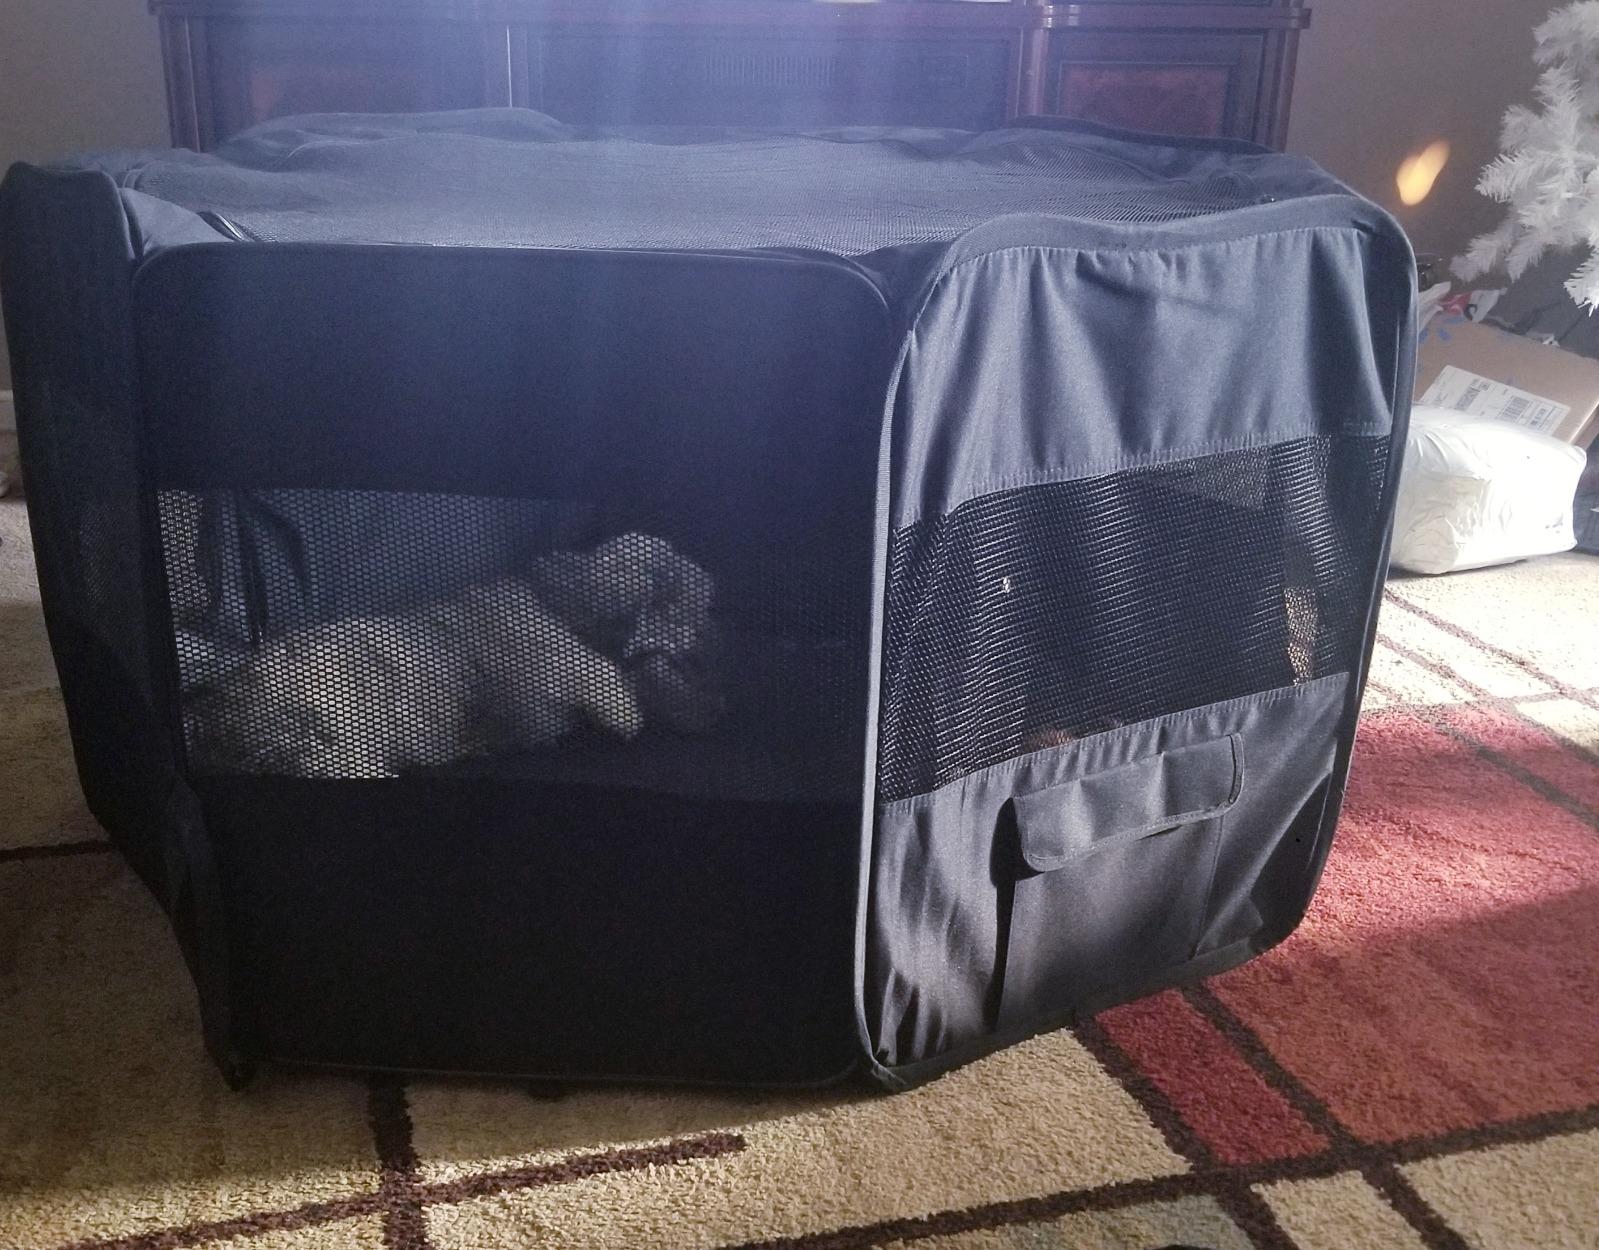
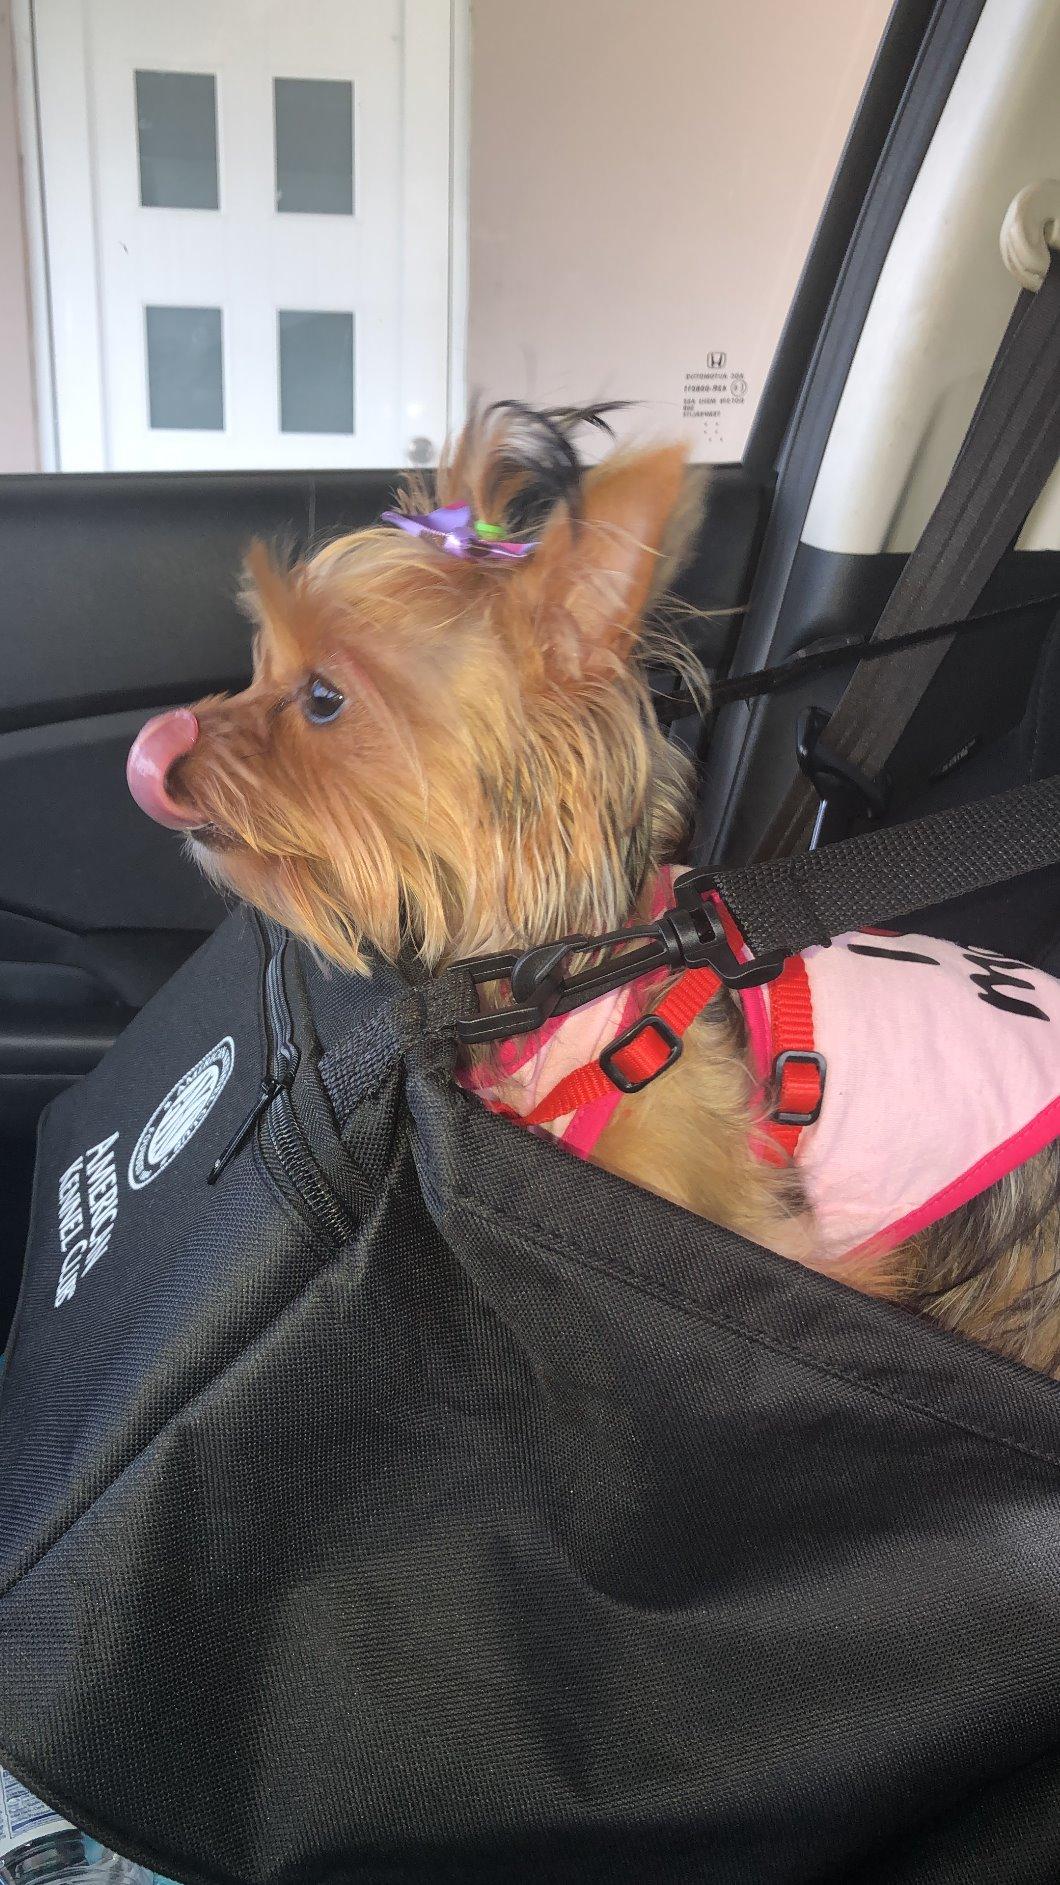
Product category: items_kennel
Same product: no